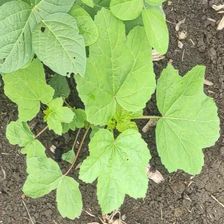
Weed species: Little_Mallow(Malva parviflora)